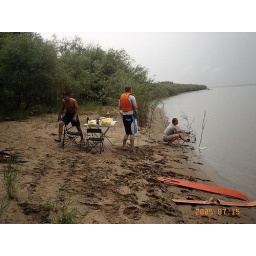
fishing and water skiing on the great Amur river near Khabarovsk-01